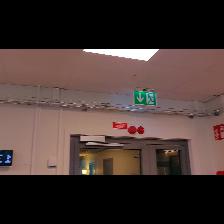
Label: NonHuman